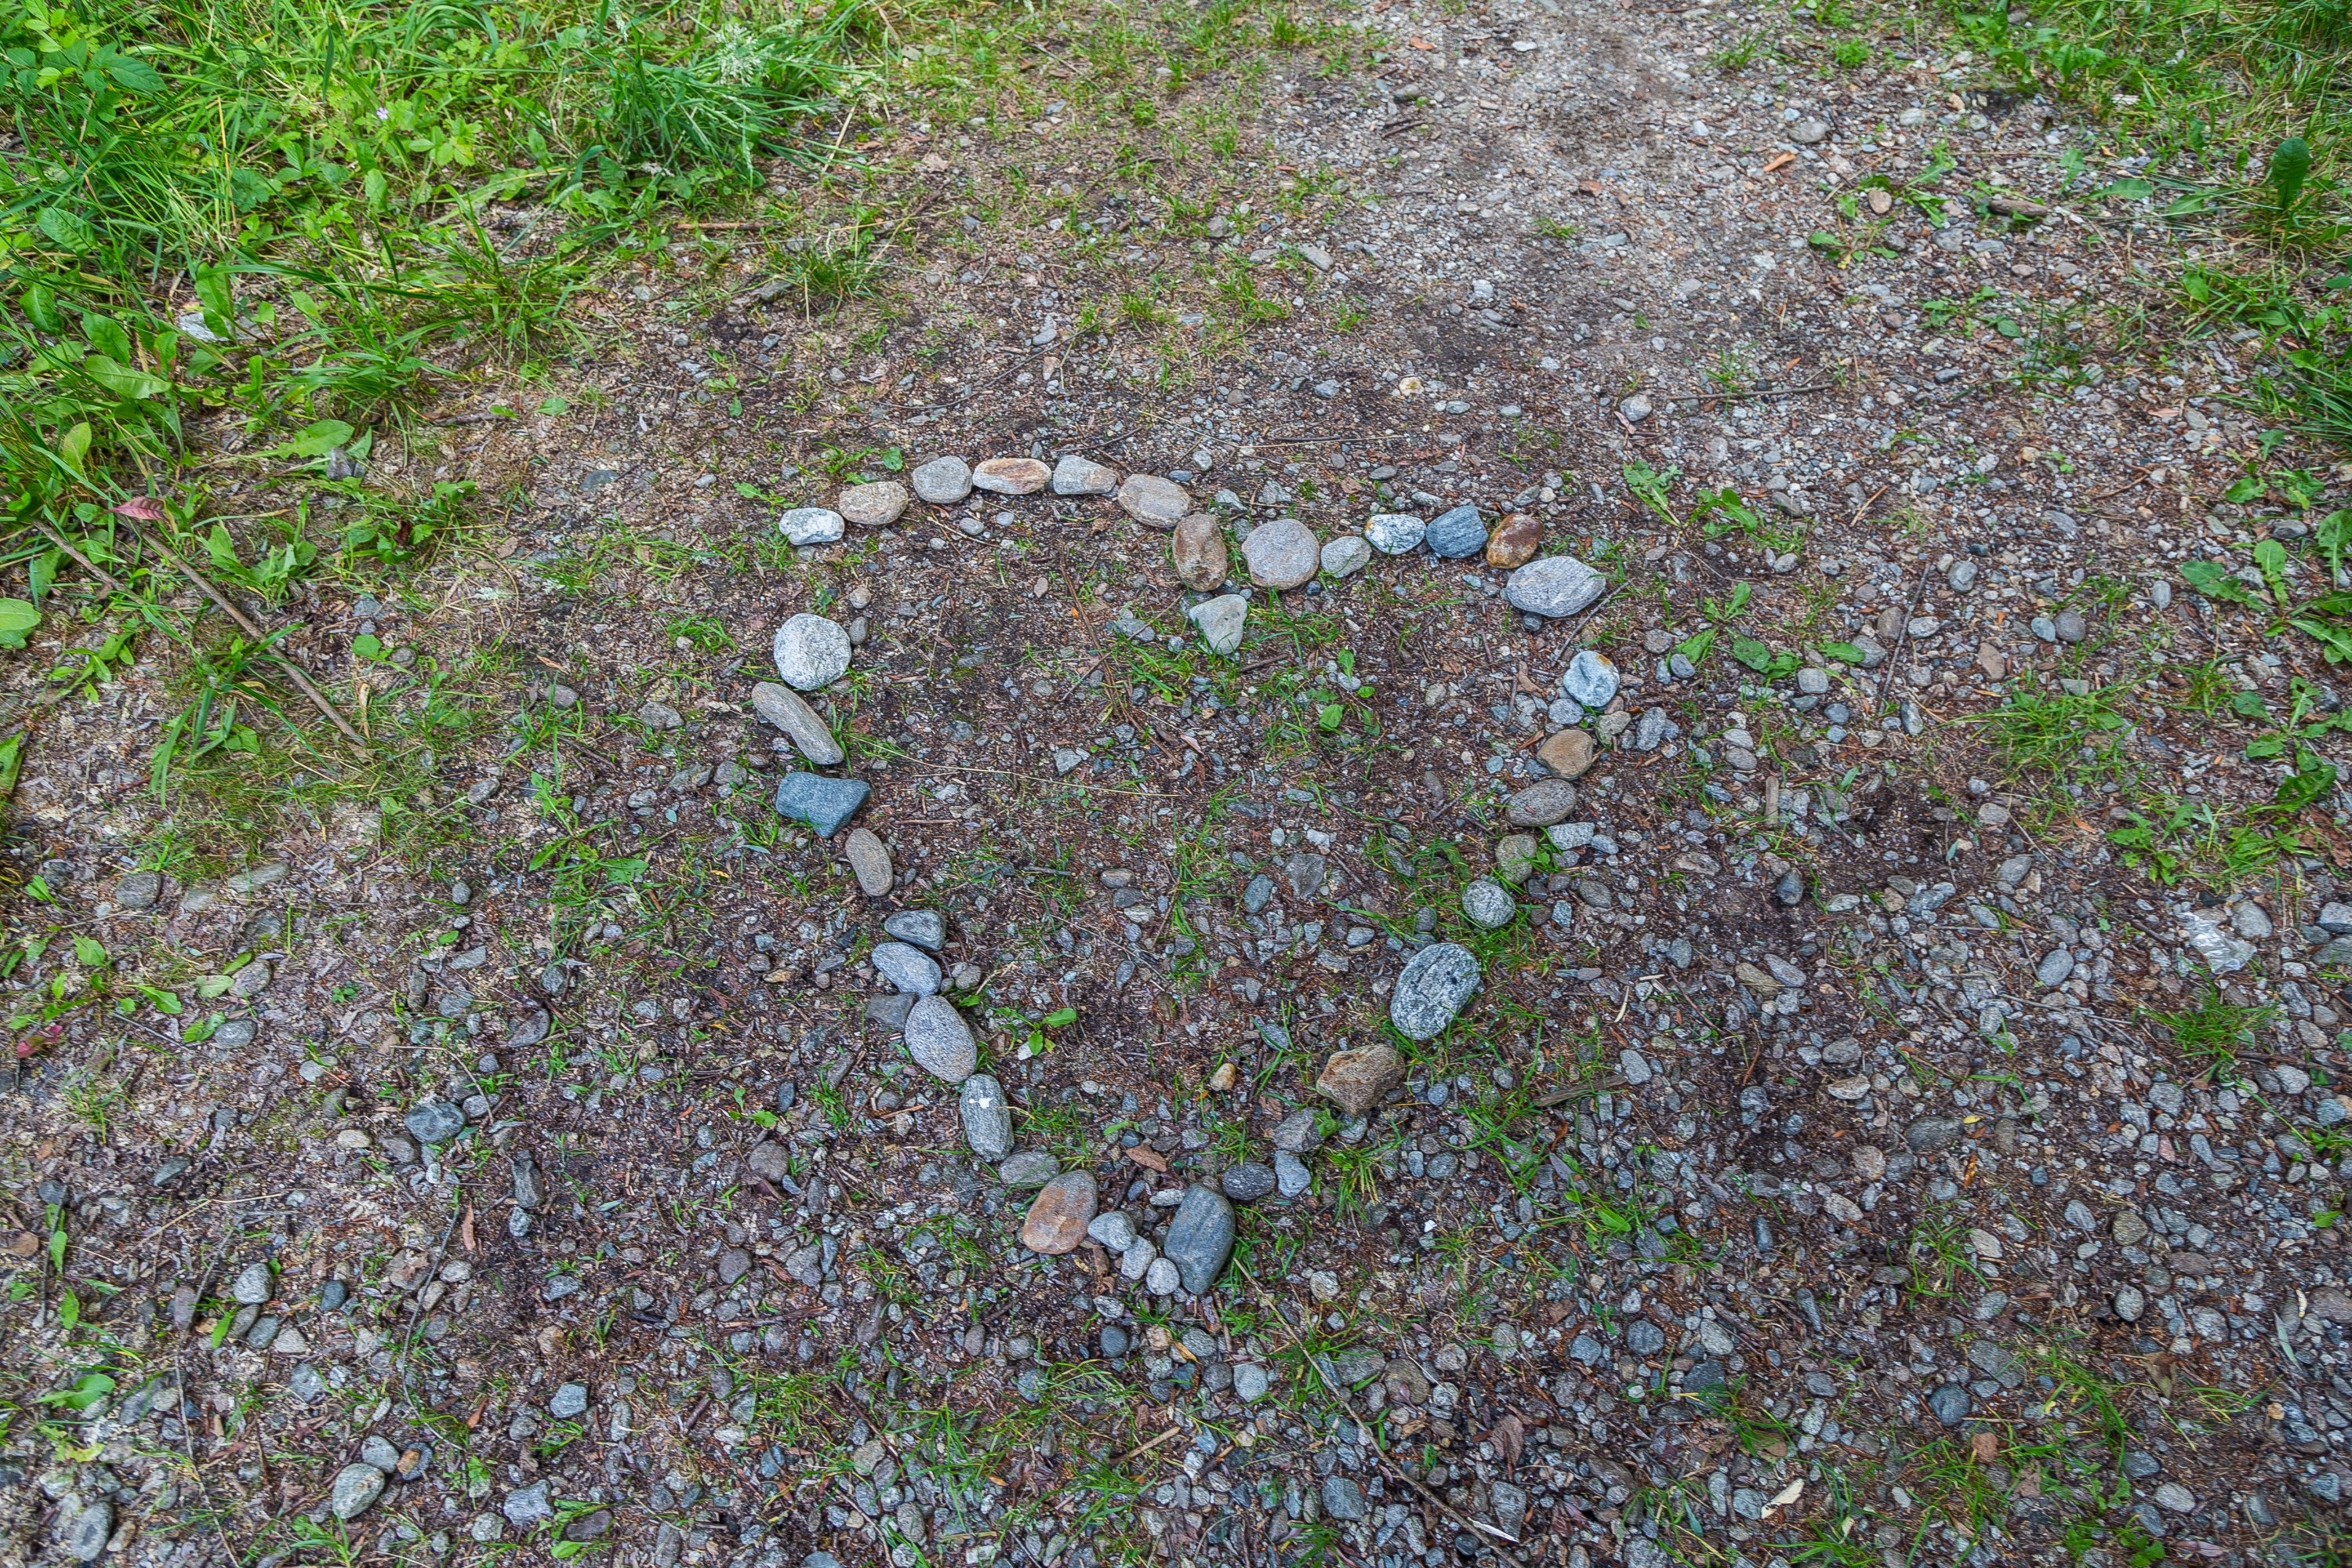
grass, rock, plant, trail, lawn, leaf, flower, pond, heart, soil, stones, art, wetland, woodland, habitat, country style